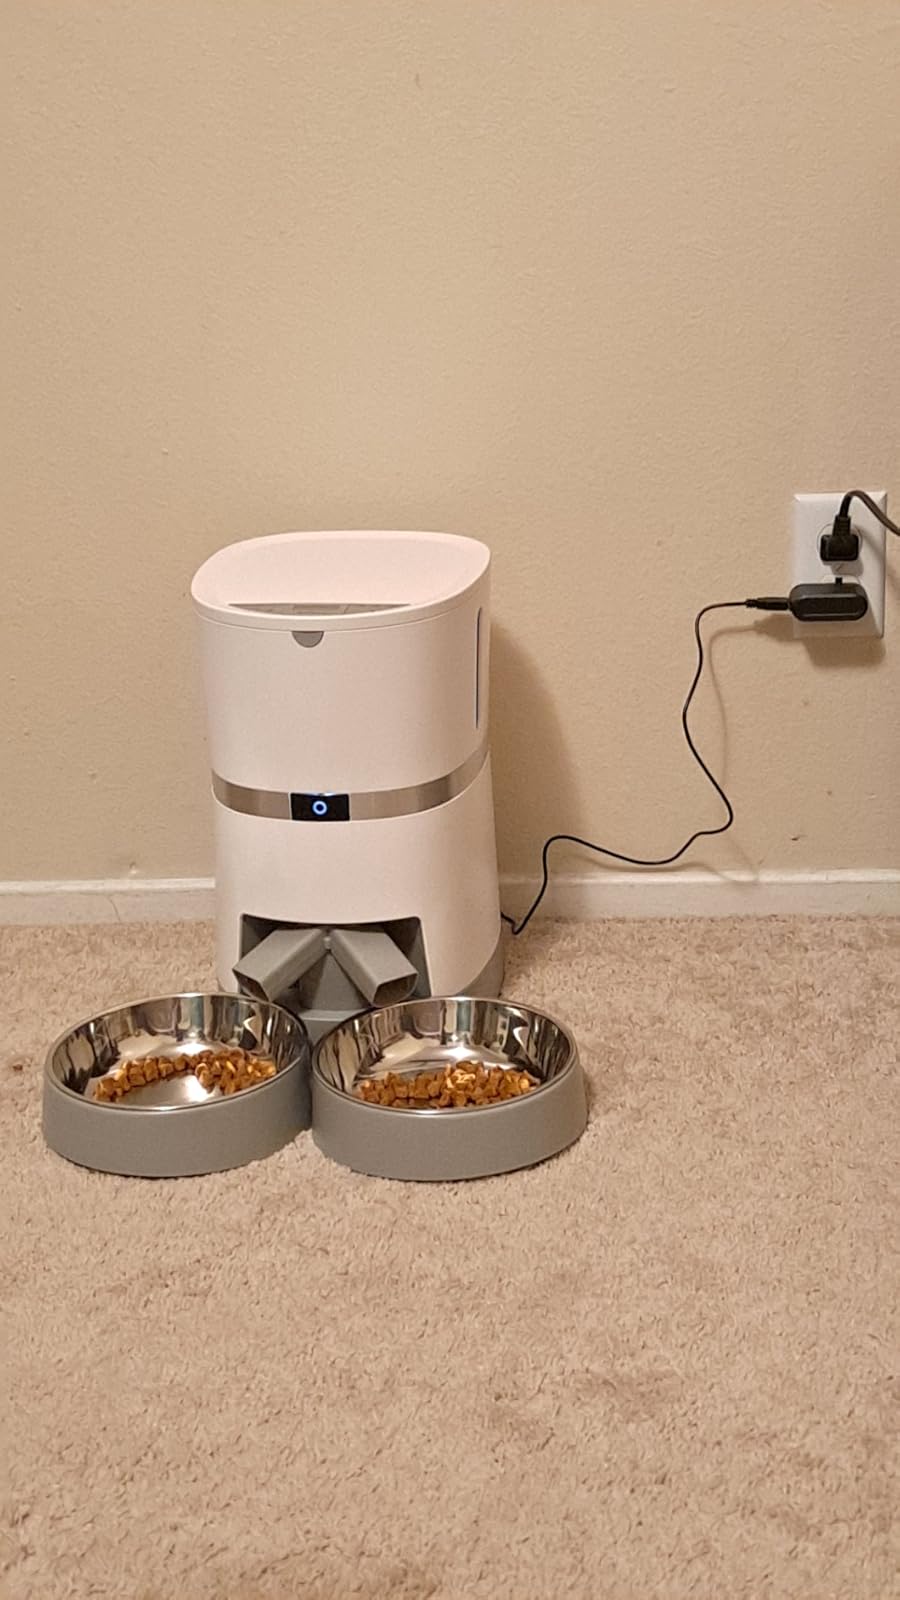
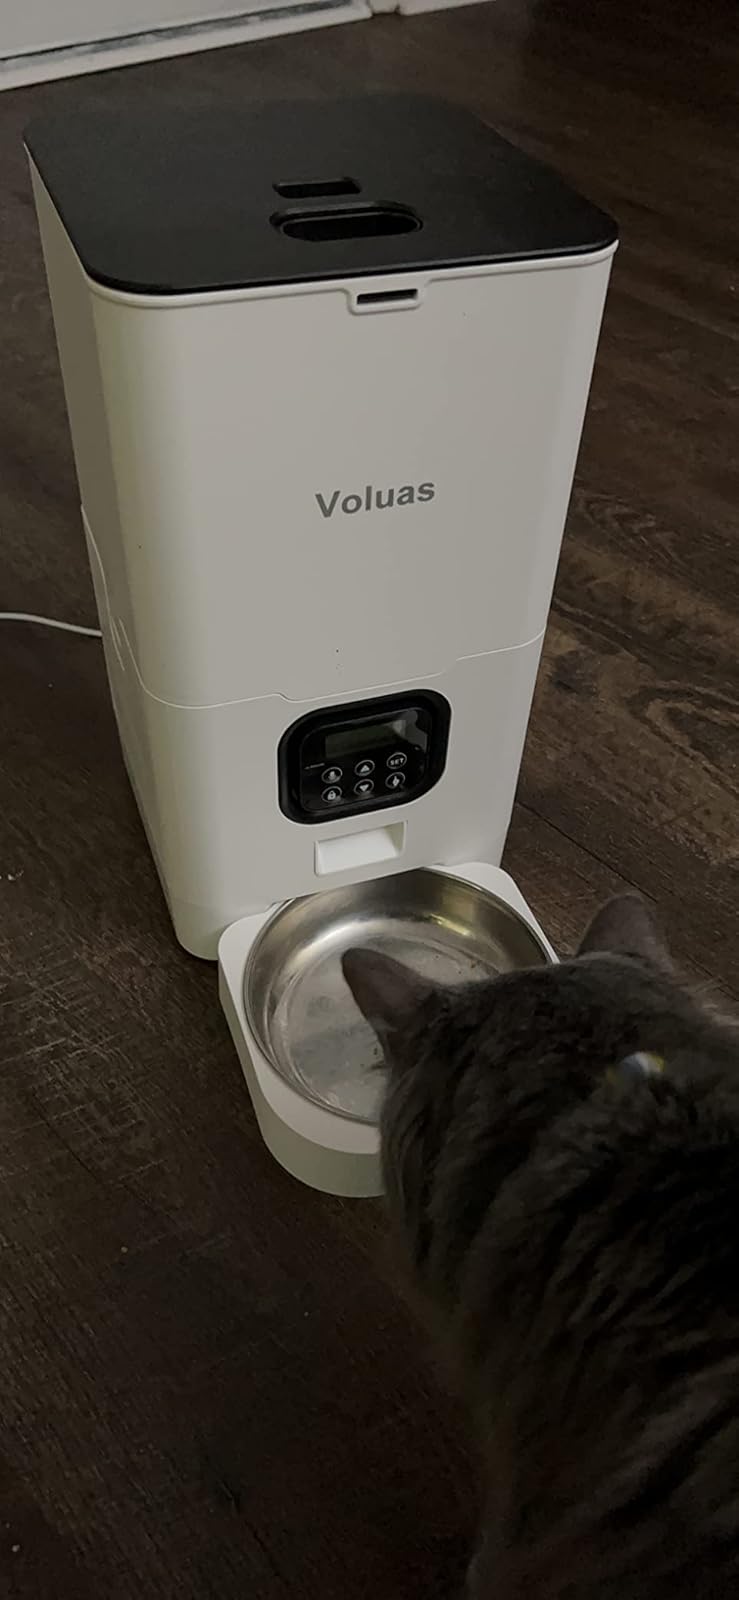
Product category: items_feeder
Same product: no